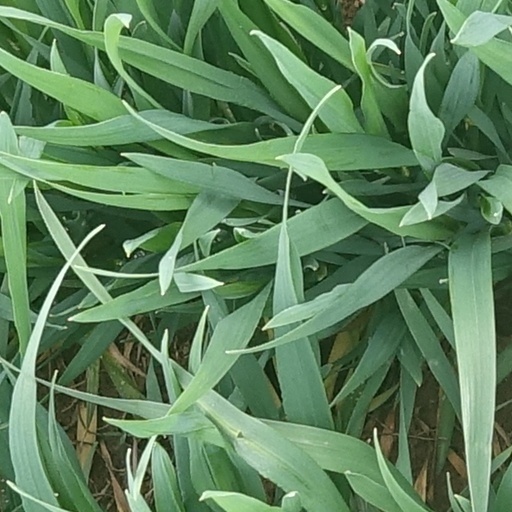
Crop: wheat